Transport in Visakhapatnam

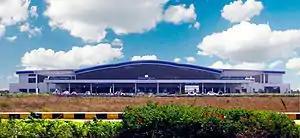
A view of Visakhapatnam Airport

Cycle rickshaws are only confined to a very small area of the city and are almost disappeared, which were one of the major means of transport. Cycling paths are under construction in Vizag. By 2017, Vizag will be AP's first city to get such bike stations. All India Bicycling Federation is planning to build 20-25 bicycle stations in the city, each hosting 25 bicycles. This project costs around . GVMC plans to introduce a community cycling initiative over 10.5 km of roads in downtown Visakhapatnam, under the Jawaharlal Nehru National Urban Renewal Mission. In the central parts of the city, cycling tracks will be earmarked on 100-feet roads to a width of about 8 feet.